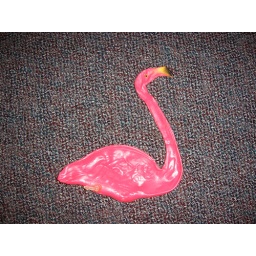
he was melted in an oven, flat and a beach ball air intake tube glued on